Team Durham

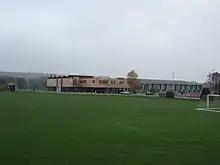
A sports centre with two buildings, the left a modern square building with a wood upper floor above a glass lower floor and the right metal and glass, behind green playing fields

Team Durham is based at the Maiden Castle sports centre, with a large , a smaller hall, an indoor cricket centre, a fencing salle, an ergo gallery, rowing tank, dojo, sports science labs, an esports room, and other facilities, along with three 3G pitches (used for association football, American football and lacrosse), two water-based hockey pitches, tennis courts, and a variety of grass pitches, including baseball/softball and cricket. The centre was upgraded at a cost of £35 million between 2017 and 2020. The football ground, which lies inside a running track and has a 300-seat grandstand and turnstile-controlled access, has been used since this upgrade as the home ground of Durham W.F.C. in the FA Women's Championship. The running track only has four lanes and very limited field facilities, so official meets cannot be held.